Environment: real
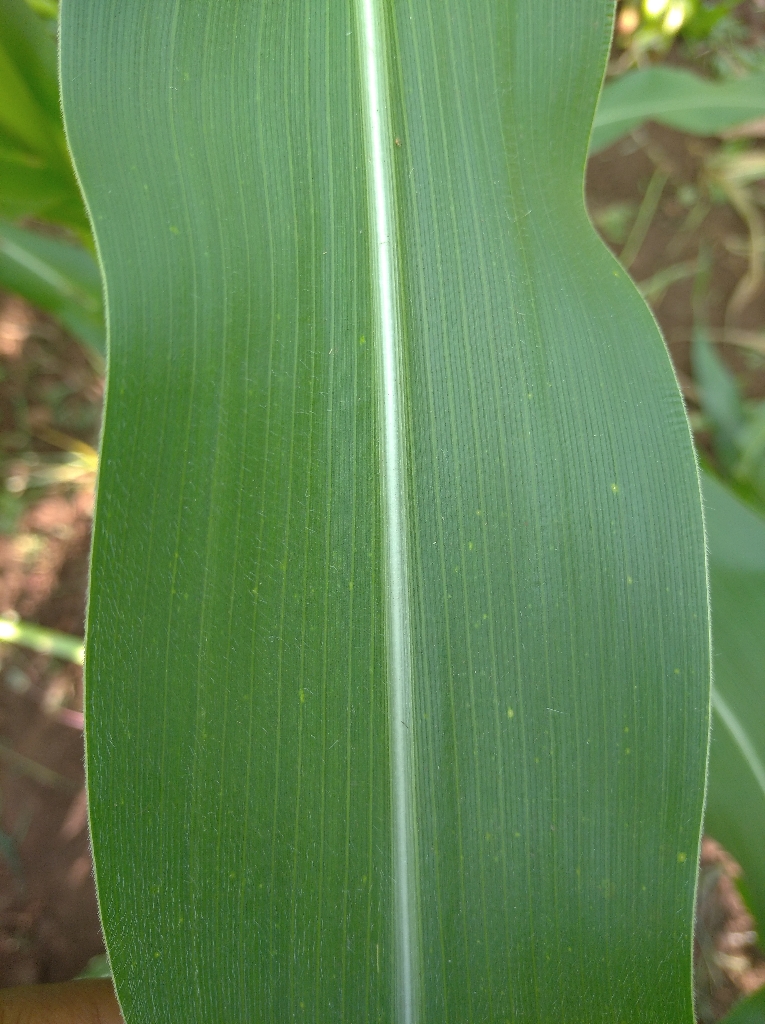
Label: healthy